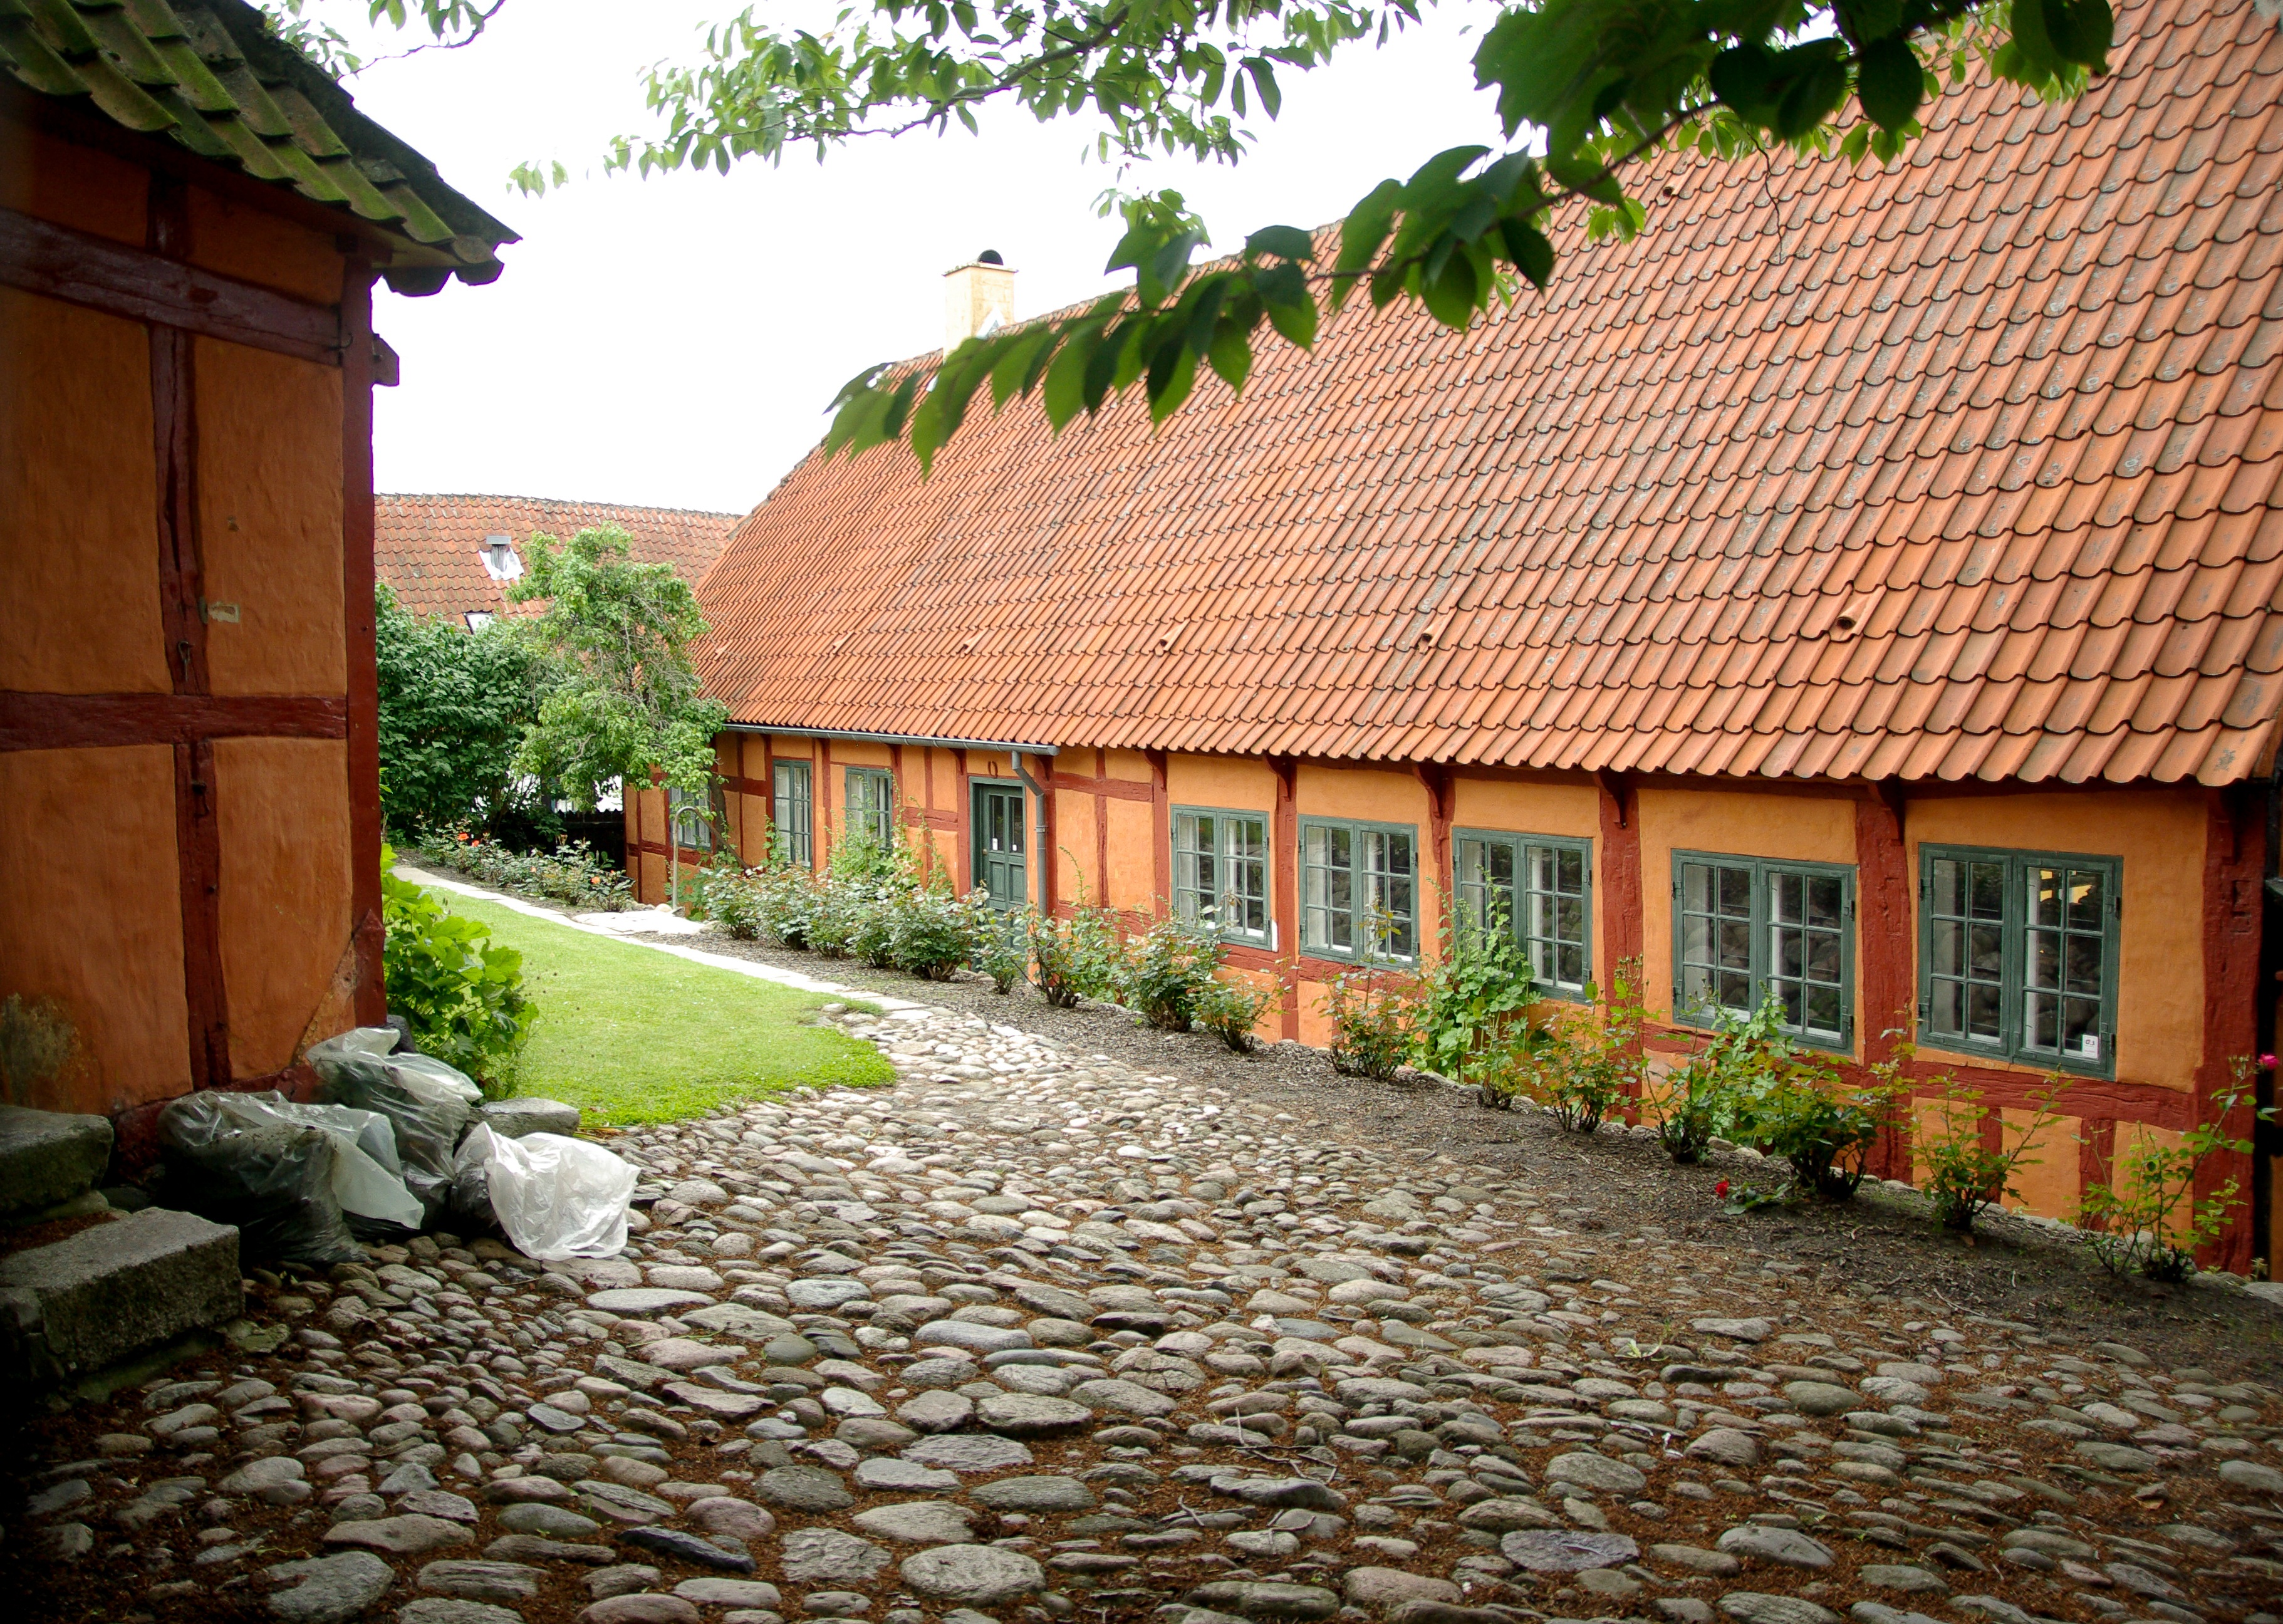
wood, house, roof, home, village, suburb, cottage, backyard, facade, property, courtyard, farmhouse, denmark, estate, yard, hacienda, real estate, pavers, residential area, tiled roofs, outdoor structure, ebeltoft